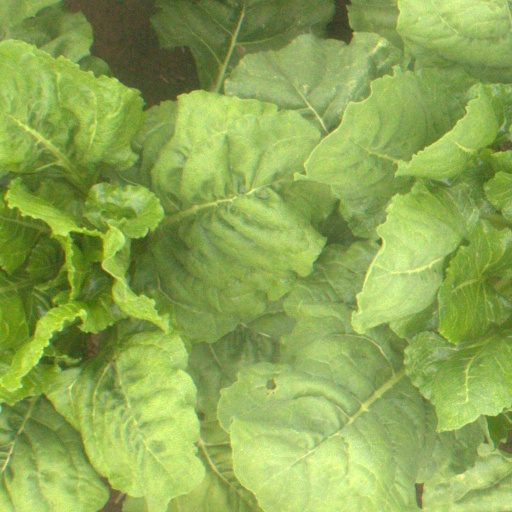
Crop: sugar beet